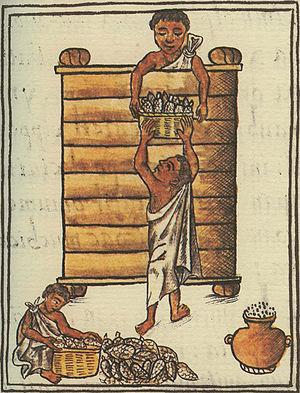
Le maïs, appelé blé d’Inde au Canada, est une plante herbacée tropicale annuelle de la famille des Poacées, largement cultivée comme céréale pour ses grains riches en amidon, mais aussi comme plante fourragère. Le terme désigne aussi le grain de maïs lui-même.
Une céréale est une plante cultivée principalement pour ses graines, utilisés en alimentation humaine et animale, souvent moulus sous forme de farine raffinée ou plus ou moins complète, mais aussi en grains entiers. Le terme « céréale » désigne aussi spécifiquement les grains de ces plantes. Les principales céréales sont le maïs, le blé, le riz, les mils, l'orge, et l'avoine.